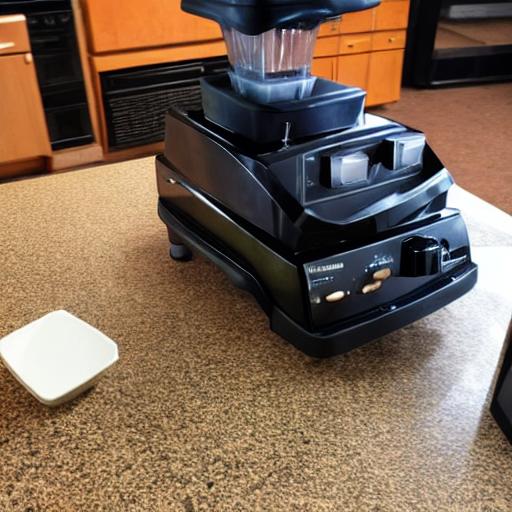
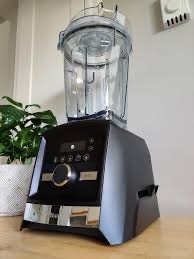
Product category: items_blender
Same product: no